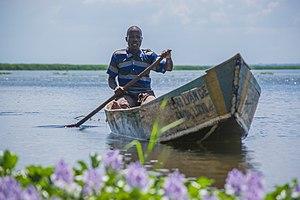
Le district de Kamuli est l'un des 80 districts de l'Ouganda.